Chemehuevi Mountains

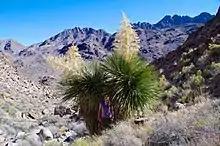
Canyon and peaks, in the range's southwest. (looking ~north) The large ""shrub"" is "Nolina parryi", endemic to the Lower Colorado River Valley region, in higher, & mostly mountainous elevations. This wash region has produced that large specimen.

The Chemehuevi Mountains Wilderness Area encompasses the rugged, granitic Chemehuevi Mountains and surrounding environs. The mountain range is horseshoe-shaped, with the open end facing eastward, toward the Colorado River. Contained within the arms of the horseshoe is a large central valley with low rolling hills covered by dense stands of cholla and other cacti, ocotillo, and an occasional agave.